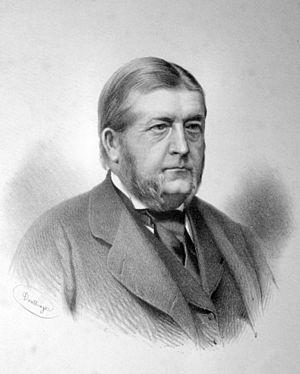
Adolphe von Auersperg est un homme d'État autrichien du XIXᵉ siècle. Il fut ministre-président d'Autriche entre 1871 et 1879.